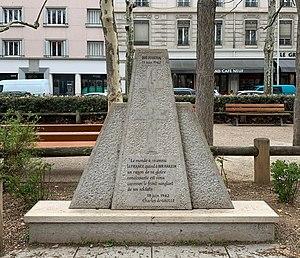
Stèle commémorative place Bir Hakeim (Lyon). &#32
La place Bir-Hakeim est une place du 3ᵉ arrondissement de la ville de Lyon, située le long de l'avenue Félix-Faure. Elle accueille une aire de jeu pour enfants sur 5 093 m².